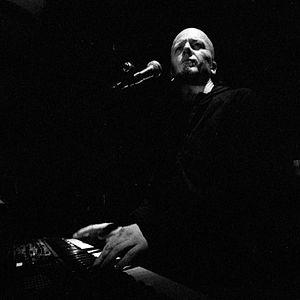
2012
Christian Houllé, né en 1970, est auteur-compositeur, plasticien, réalisateur, VJ et musicien.